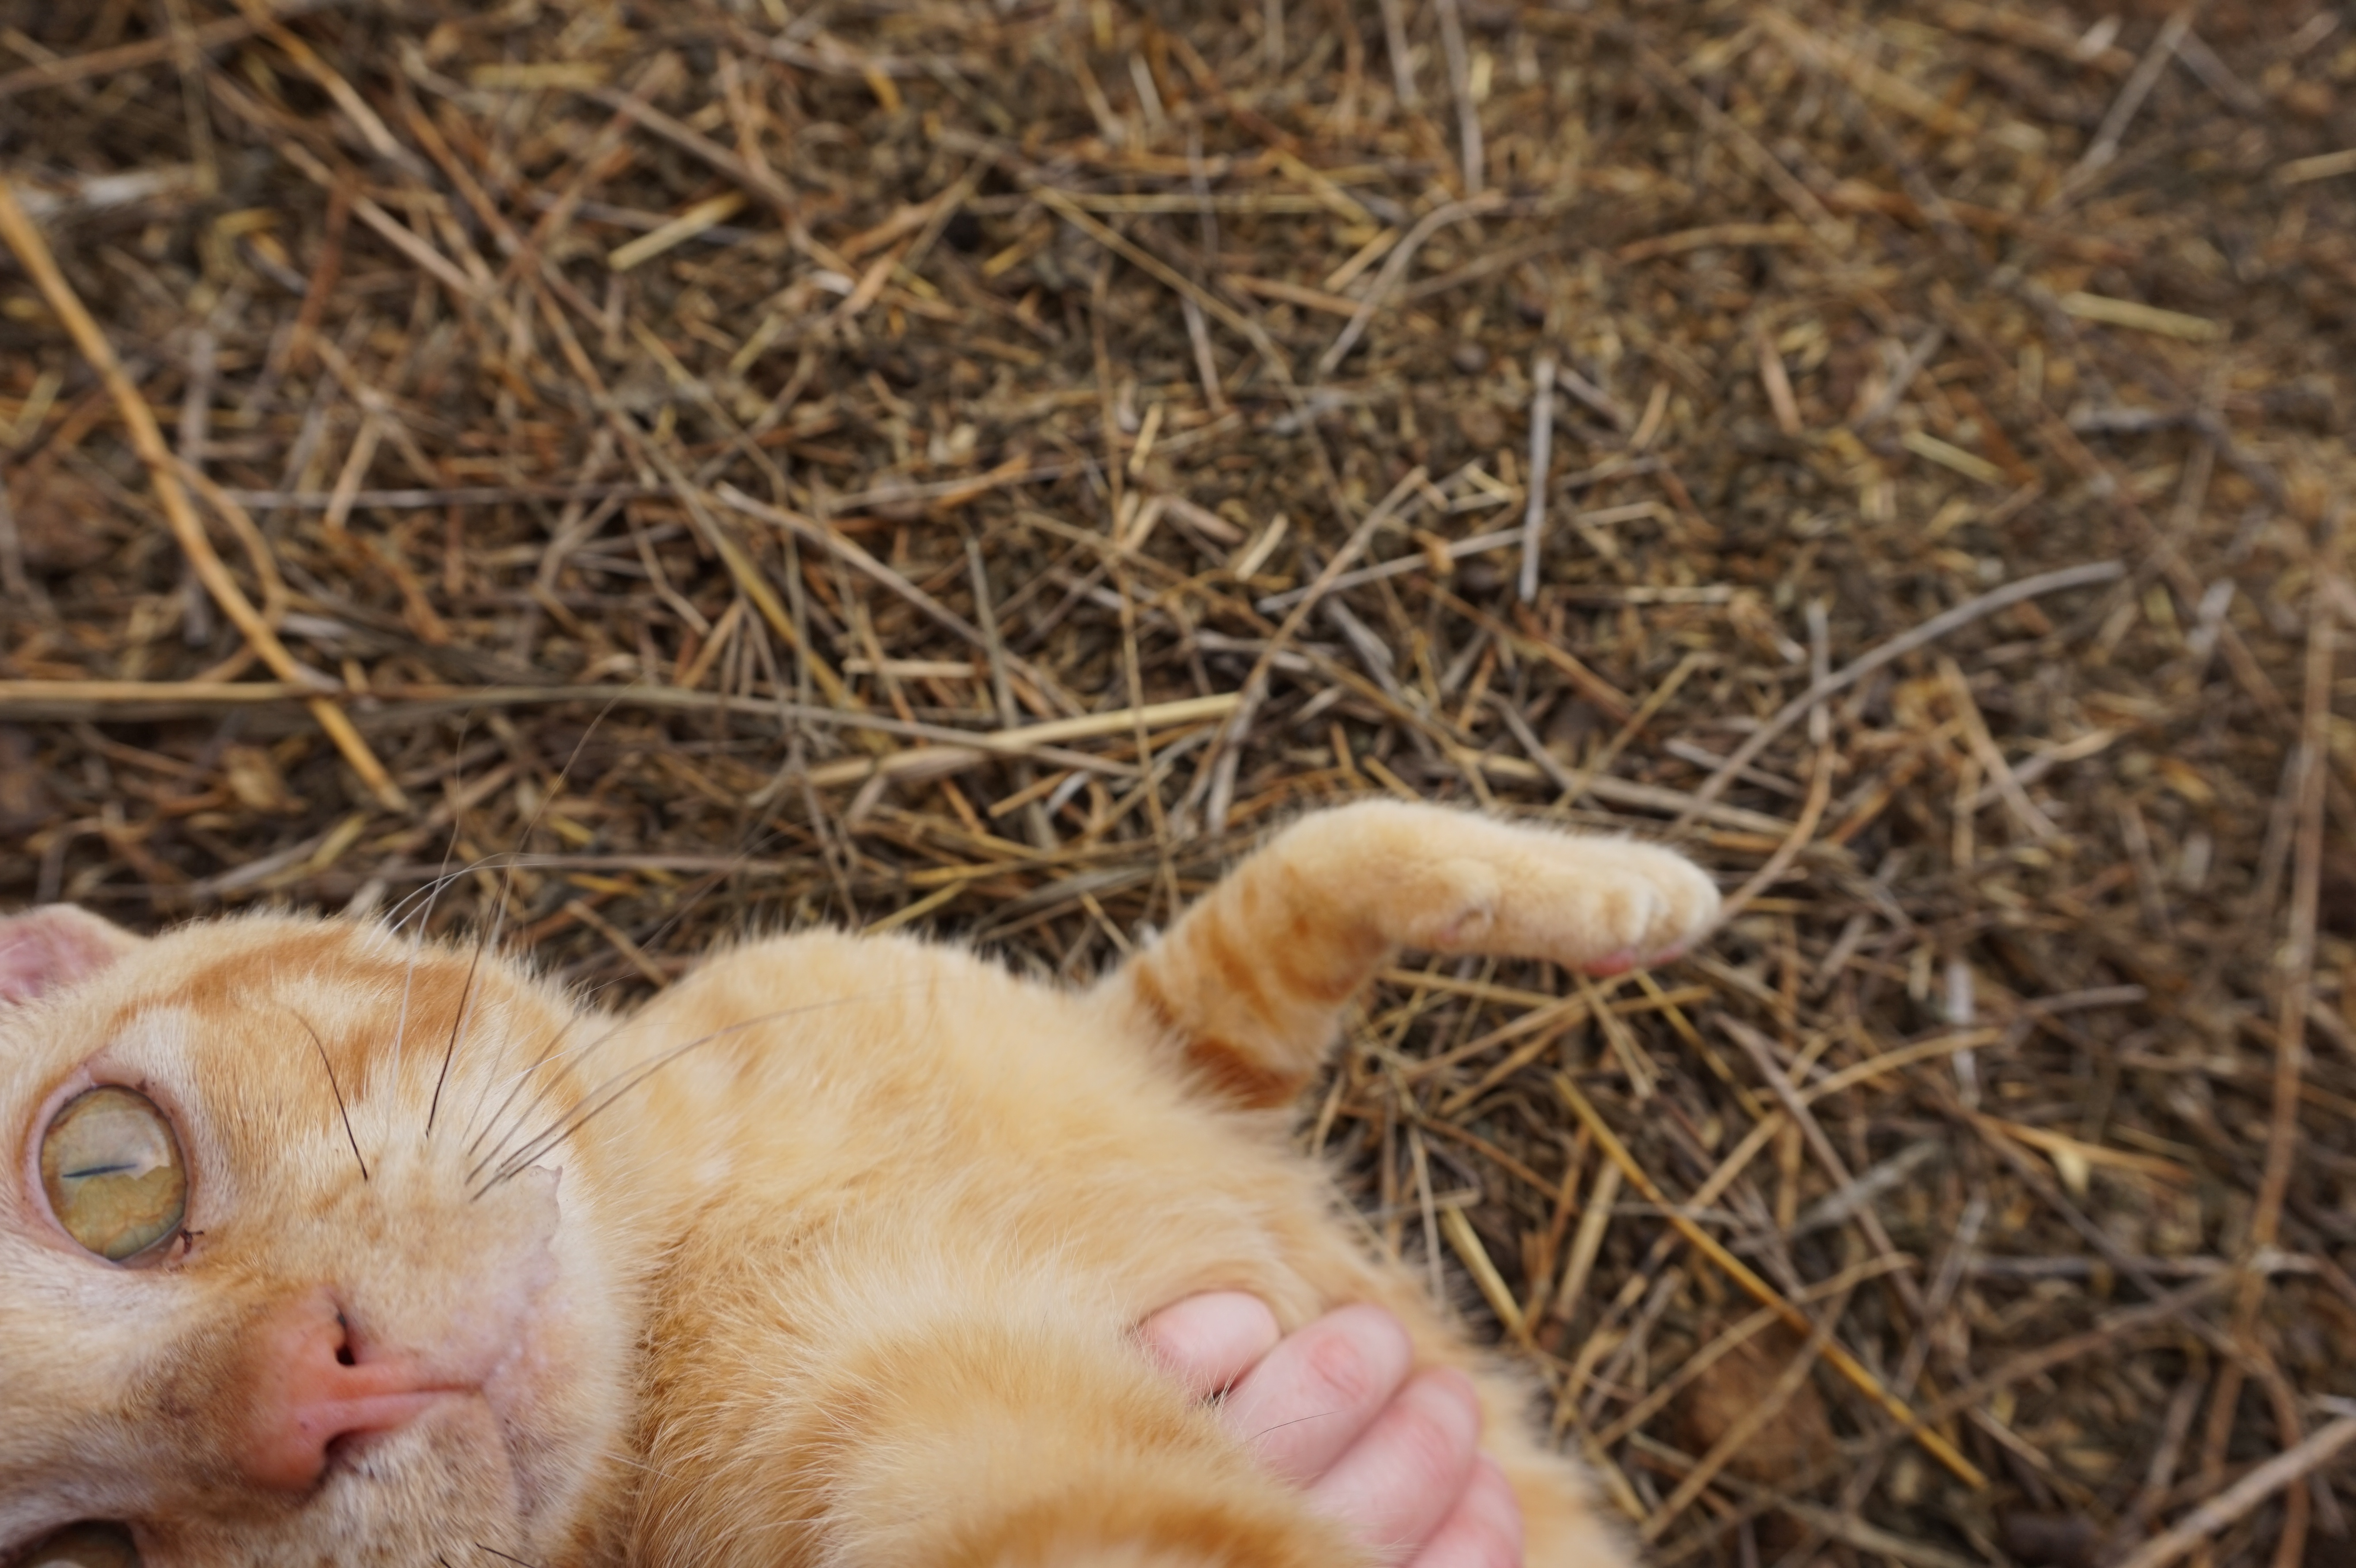
grass, wildlife, mammal, fauna, vertebrate